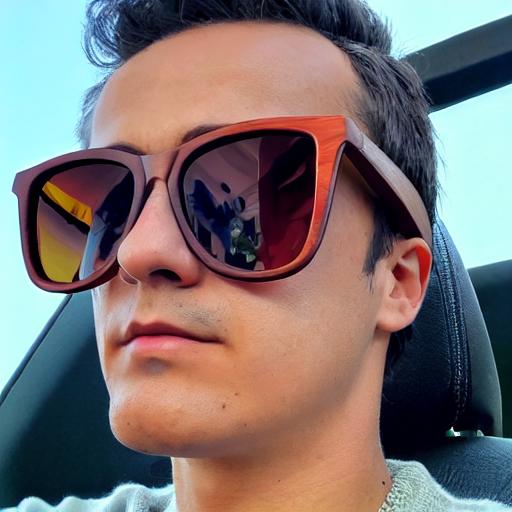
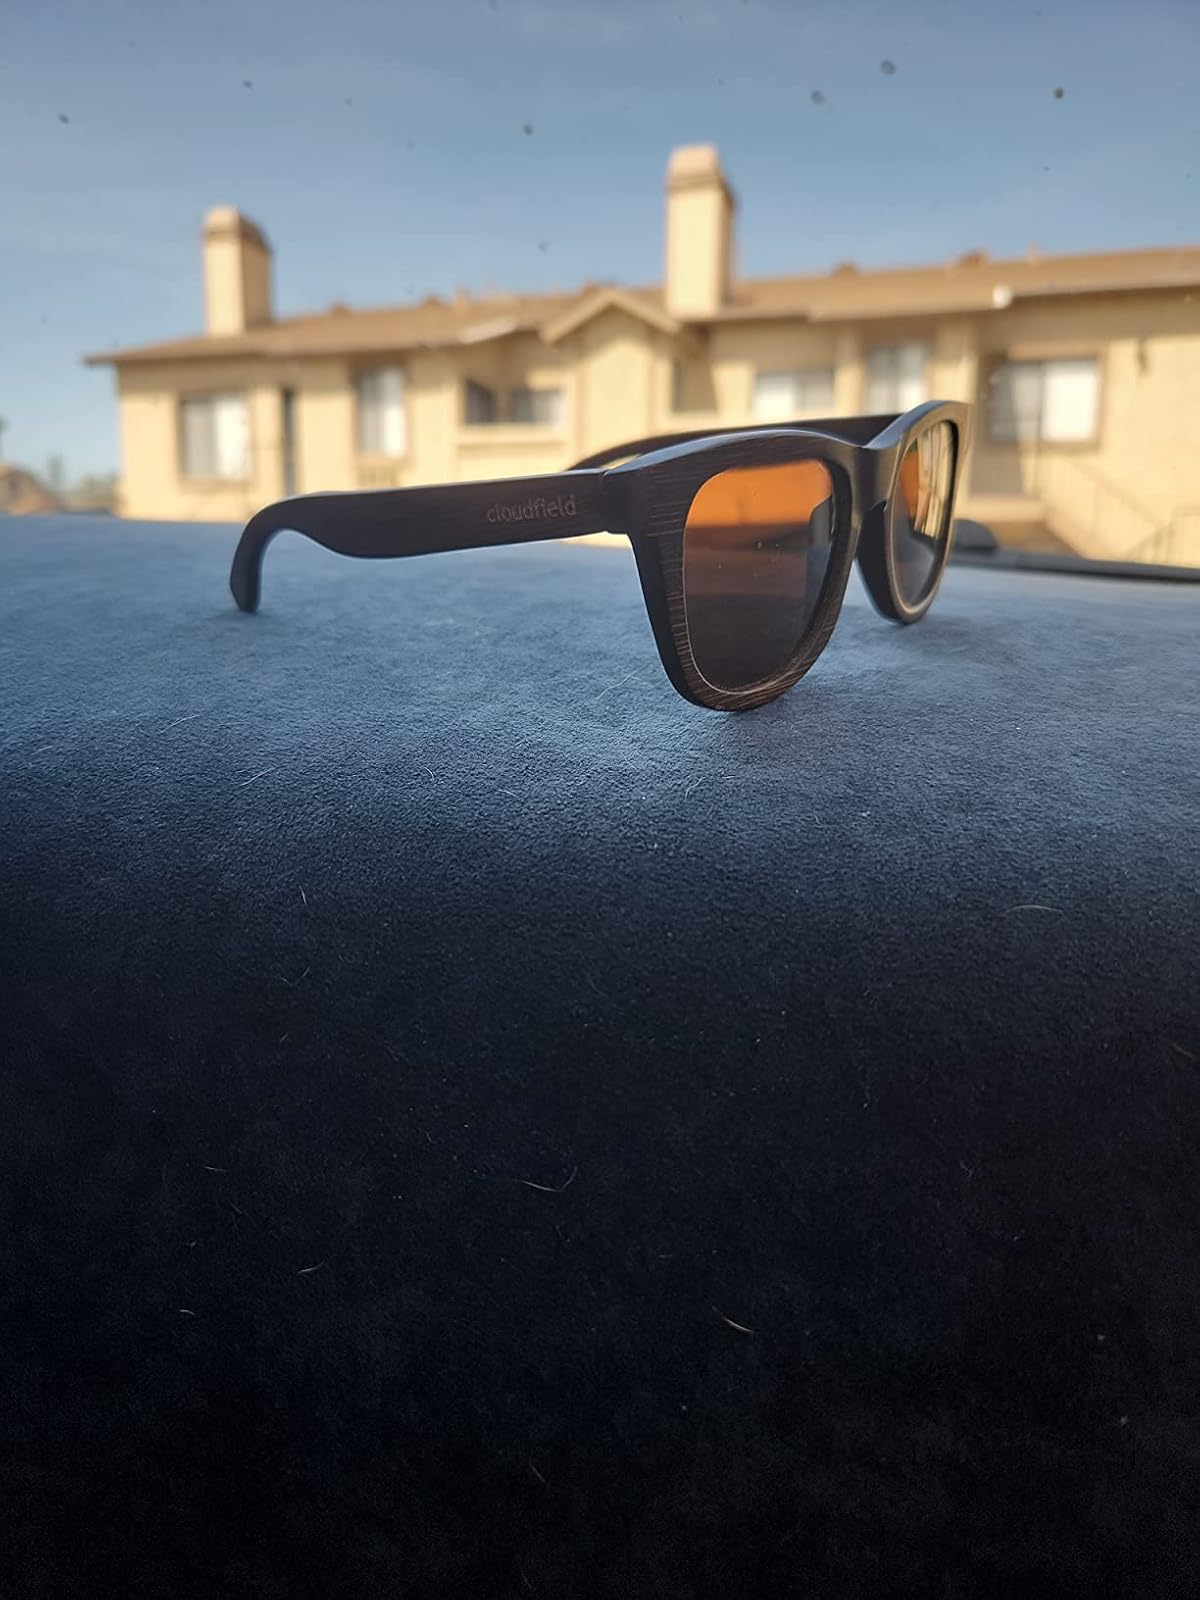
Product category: accessories_sunglasses
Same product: no